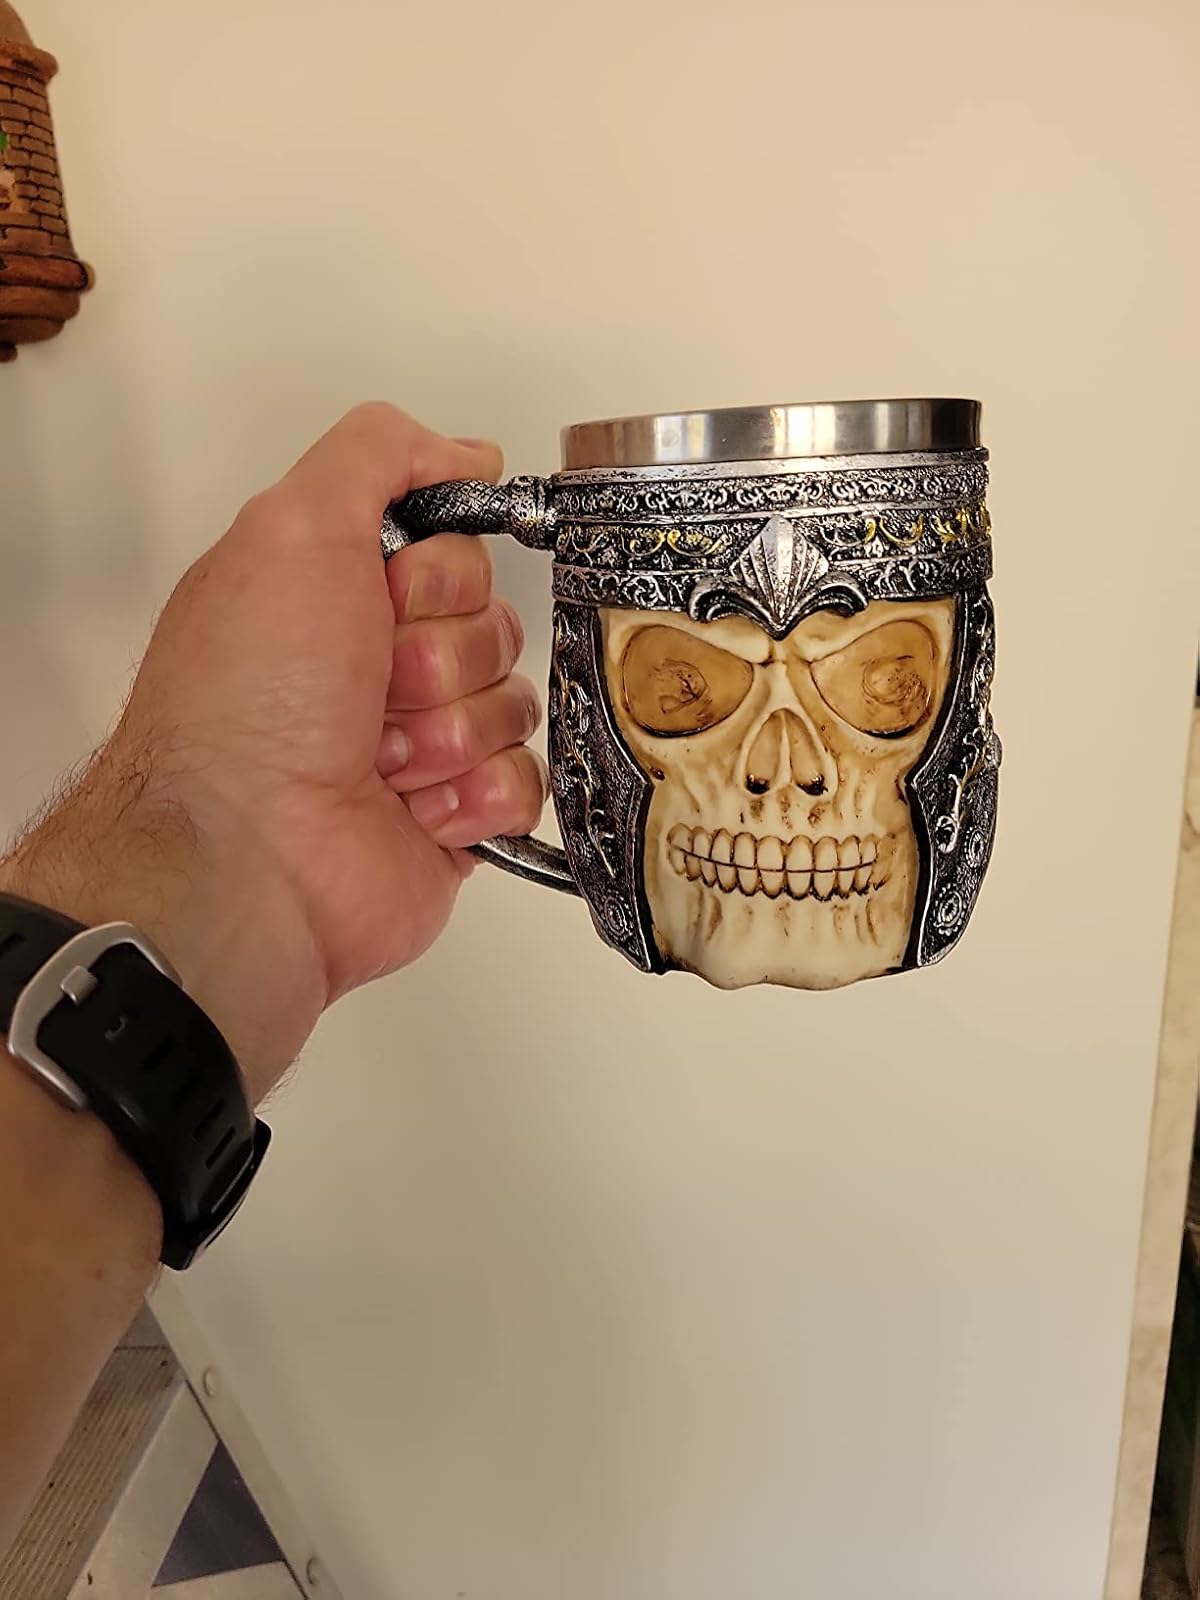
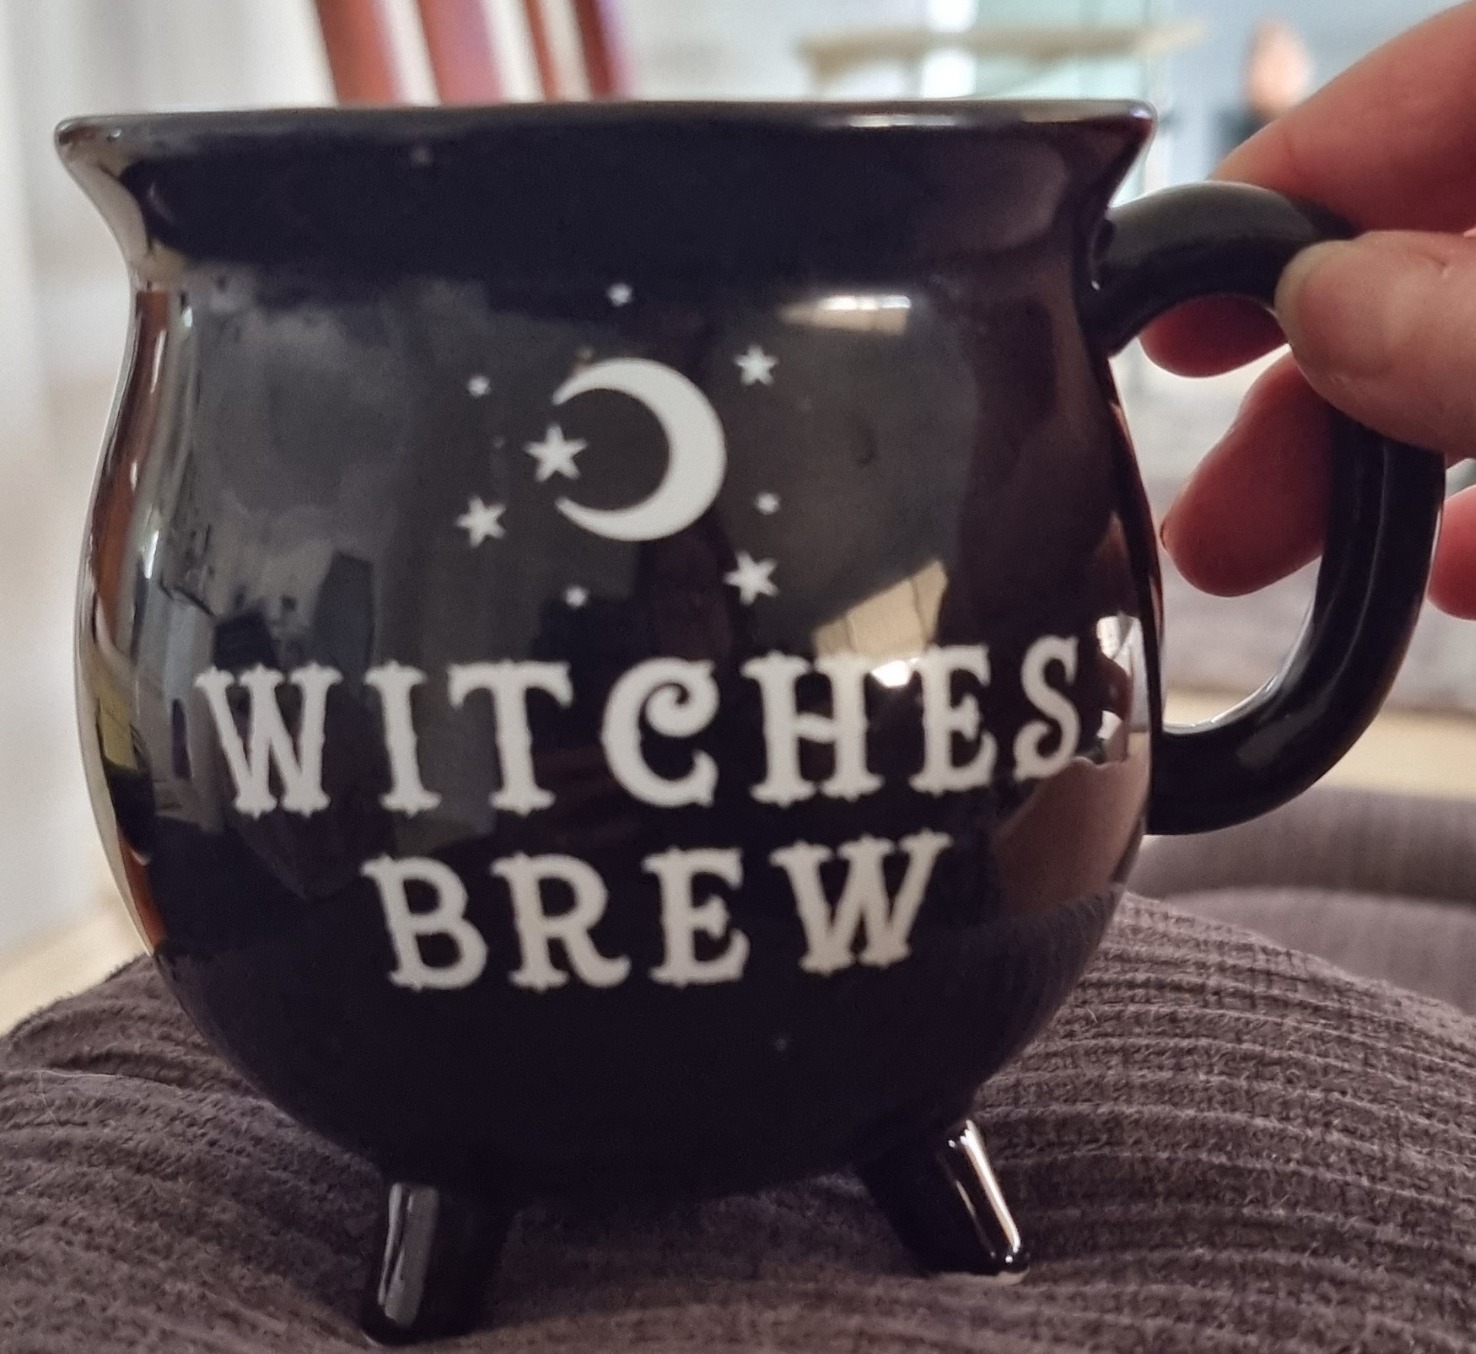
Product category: items_mug
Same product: no